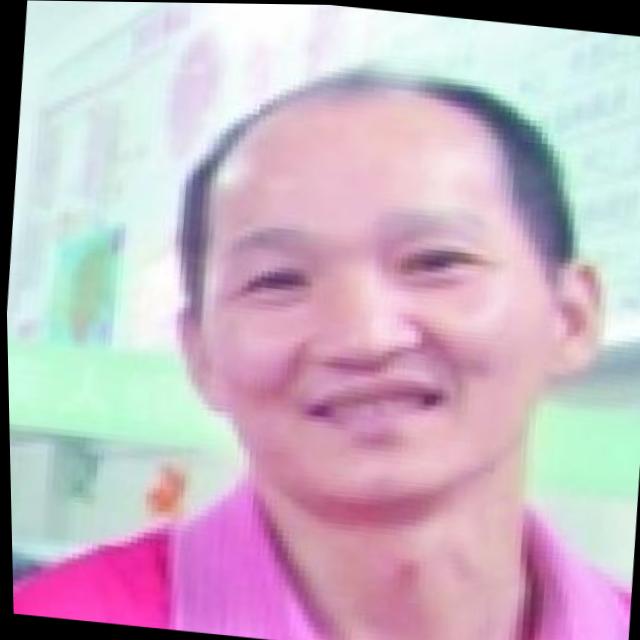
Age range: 45-64